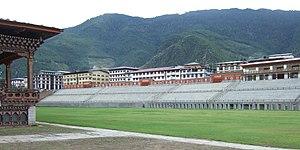
Le stade Changlimithang est un stade multi-sports situé à Thimphu, au Bhoutan. Sa capacité est d'environ 25 000 places. Il est notamment utilisé pour les rencontres officielles de l'équipe du Bhoutan de football et pour les matches de Transport United, mais également pour d'autres clubs jouant en championnat national ainsi qu'en Ligue nationale. En dehors du football, le stade accueille régulièrement des tournois de tir à l'arc, sport très répandu au Bhoutan. Construit en 1974, le stade est entièrement rénové en 2007. Le terrain de football est équipé d'un système d'éclairage depuis 2009 ; la pelouse artificielle est installée en 2012, à l'occasion du début de la première saison de ligue nationale.